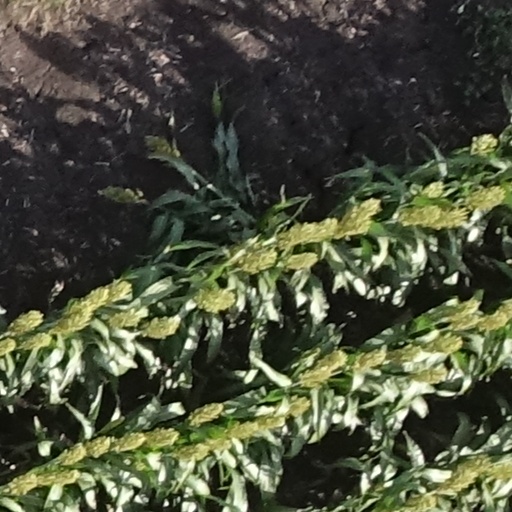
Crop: sorghum